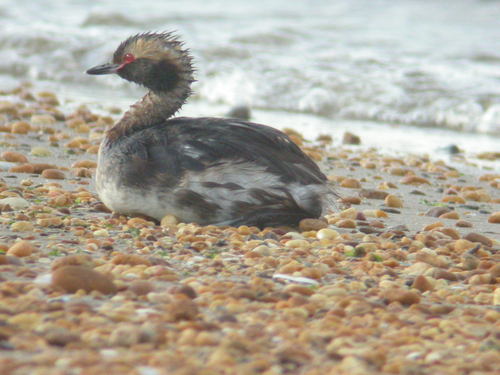
the bird has a small bill, orange eyering and white breast.
this bird has a black beak, orange eyes, a brown crown, brown throat, light brown neck, and dark brown wings with white secondaries.
this bird is brown with black and white and has a long, pointy beak.
this fluffy gray bird has a long neck, white accents on its head and body, and bright red eyes.
this bird has a speckled belly and breast with a long neck and bright red eye.
this bird is black with white and has a long, pointy beak.
this particular bird has a belly that is gray and brown
this bird has a bright red eye, with a long neck and dull coloration.
the bird has bright red eyes and black cheek feathers with white patches on its wings.
this bird has bright red eyes with a black cheek patch and brown nape, its body is a mixture of grey and white feathers.
Species: Horned Grebe